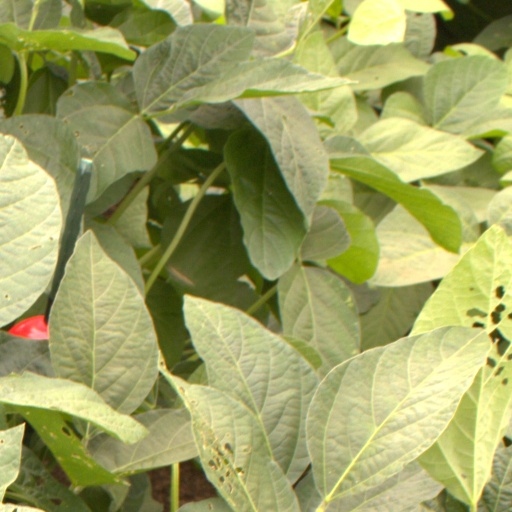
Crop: soybean